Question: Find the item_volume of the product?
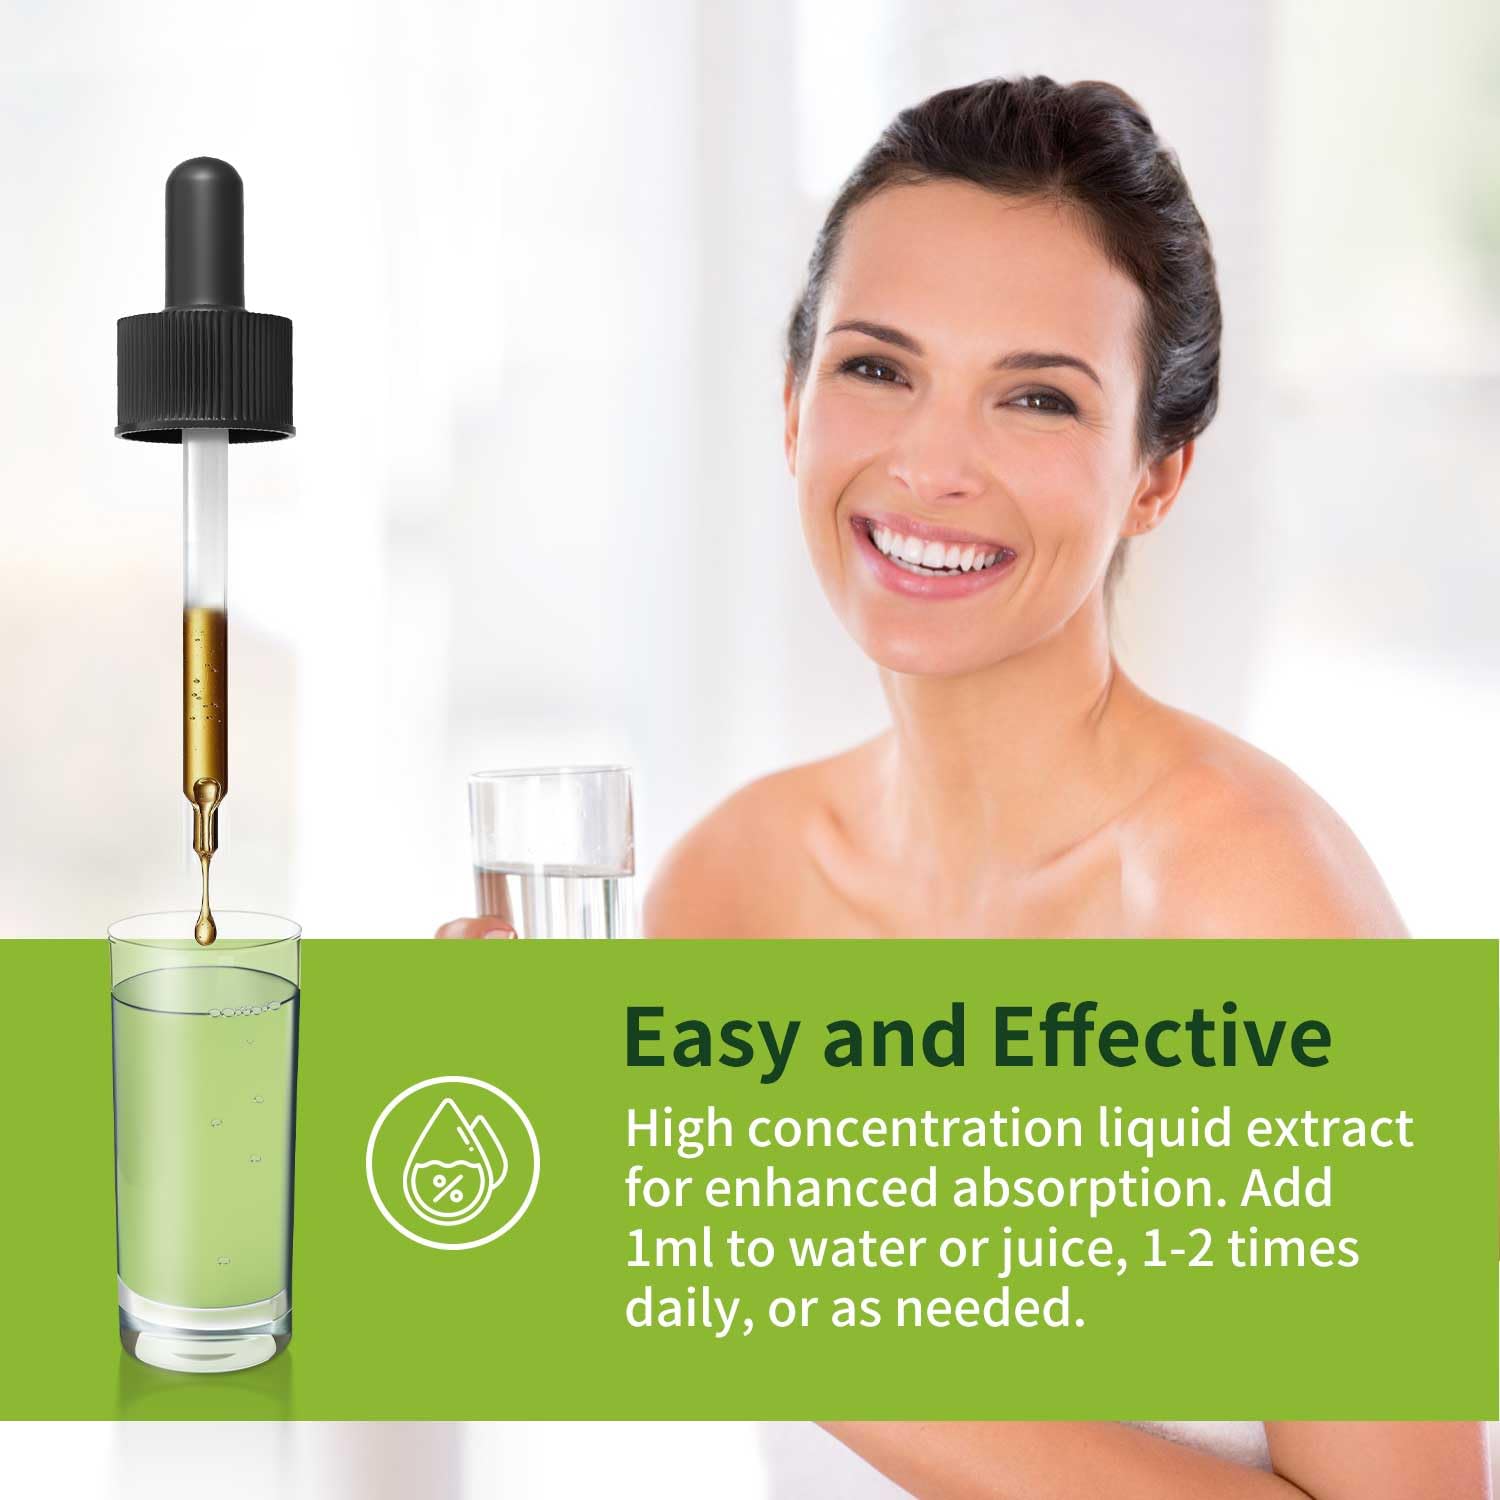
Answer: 1.0 millilitre